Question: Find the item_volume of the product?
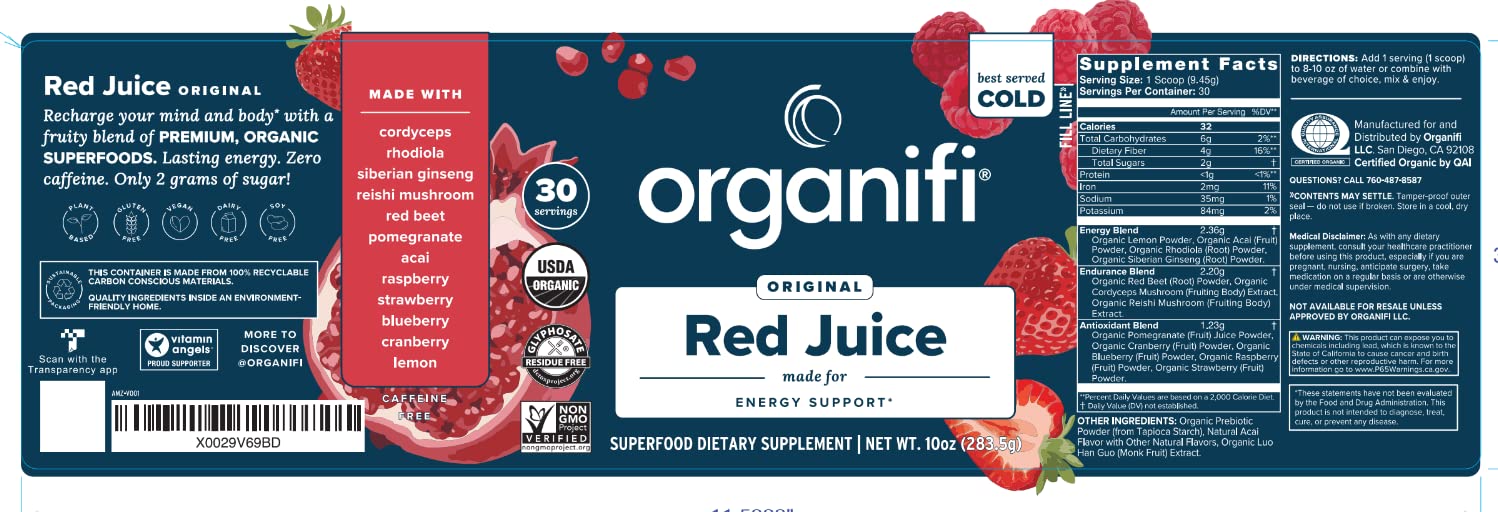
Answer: [8.0, 10.0] fluid ounce